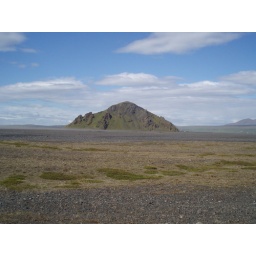
This mountain jutted up in the middle of the massive river delta.